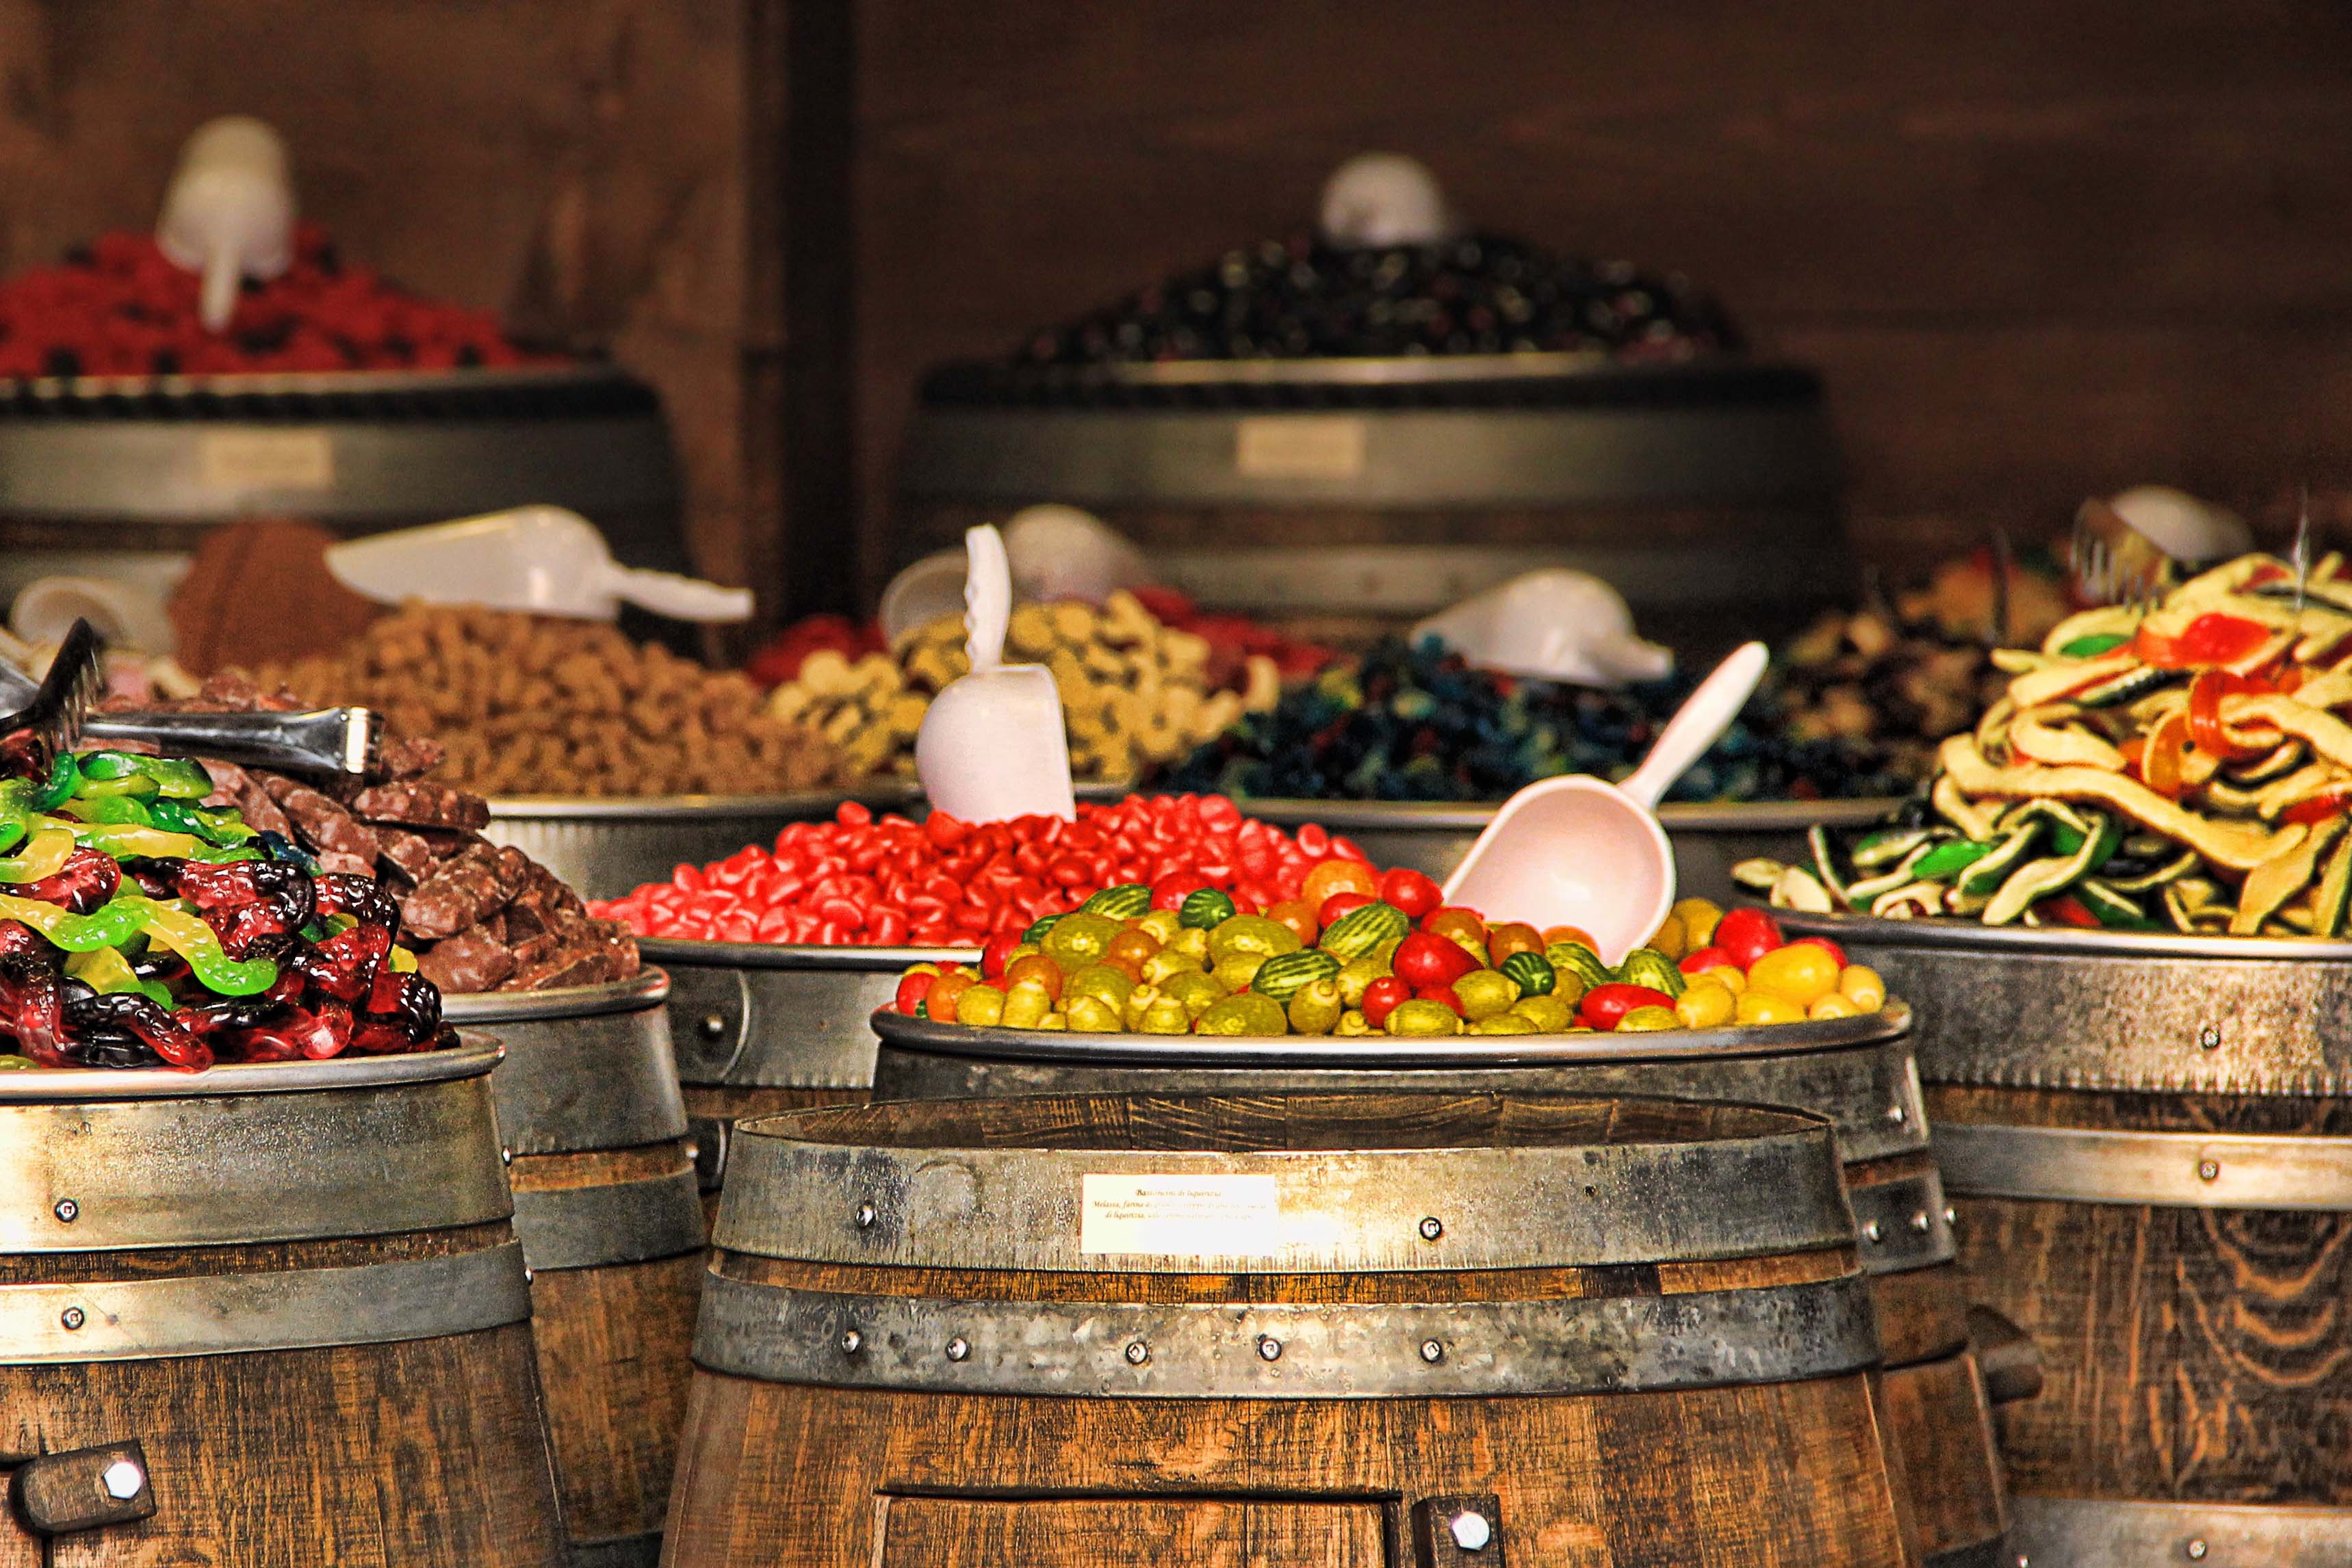
dish, meal, food, italy, market, colorful, cuisine, barrel, buffet, sugar, candy, lick, brunch, nibble, sense